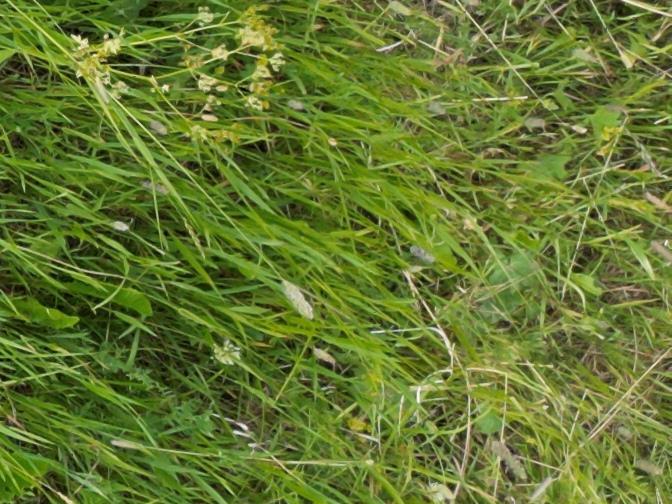
Flowers visible: yarrow flowers, yarrow flowers